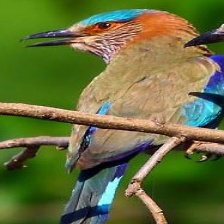
Species: INDIAN ROLLER
Scientific name: CORACIAS BENGHALENSIS